Thomas Sgovio

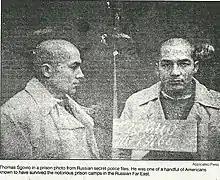
Thomas Sgovio arrest in USSR on March 21, 1938

Thomas Sgovio (7 October 1916 – 3 July 1997) was an American artist, ex-Communist, and former inmate of a Soviet Union GULAG camp in Kolyma. His father was an Italian American communist, deported by the US authorities to the USSR because of his political activities.